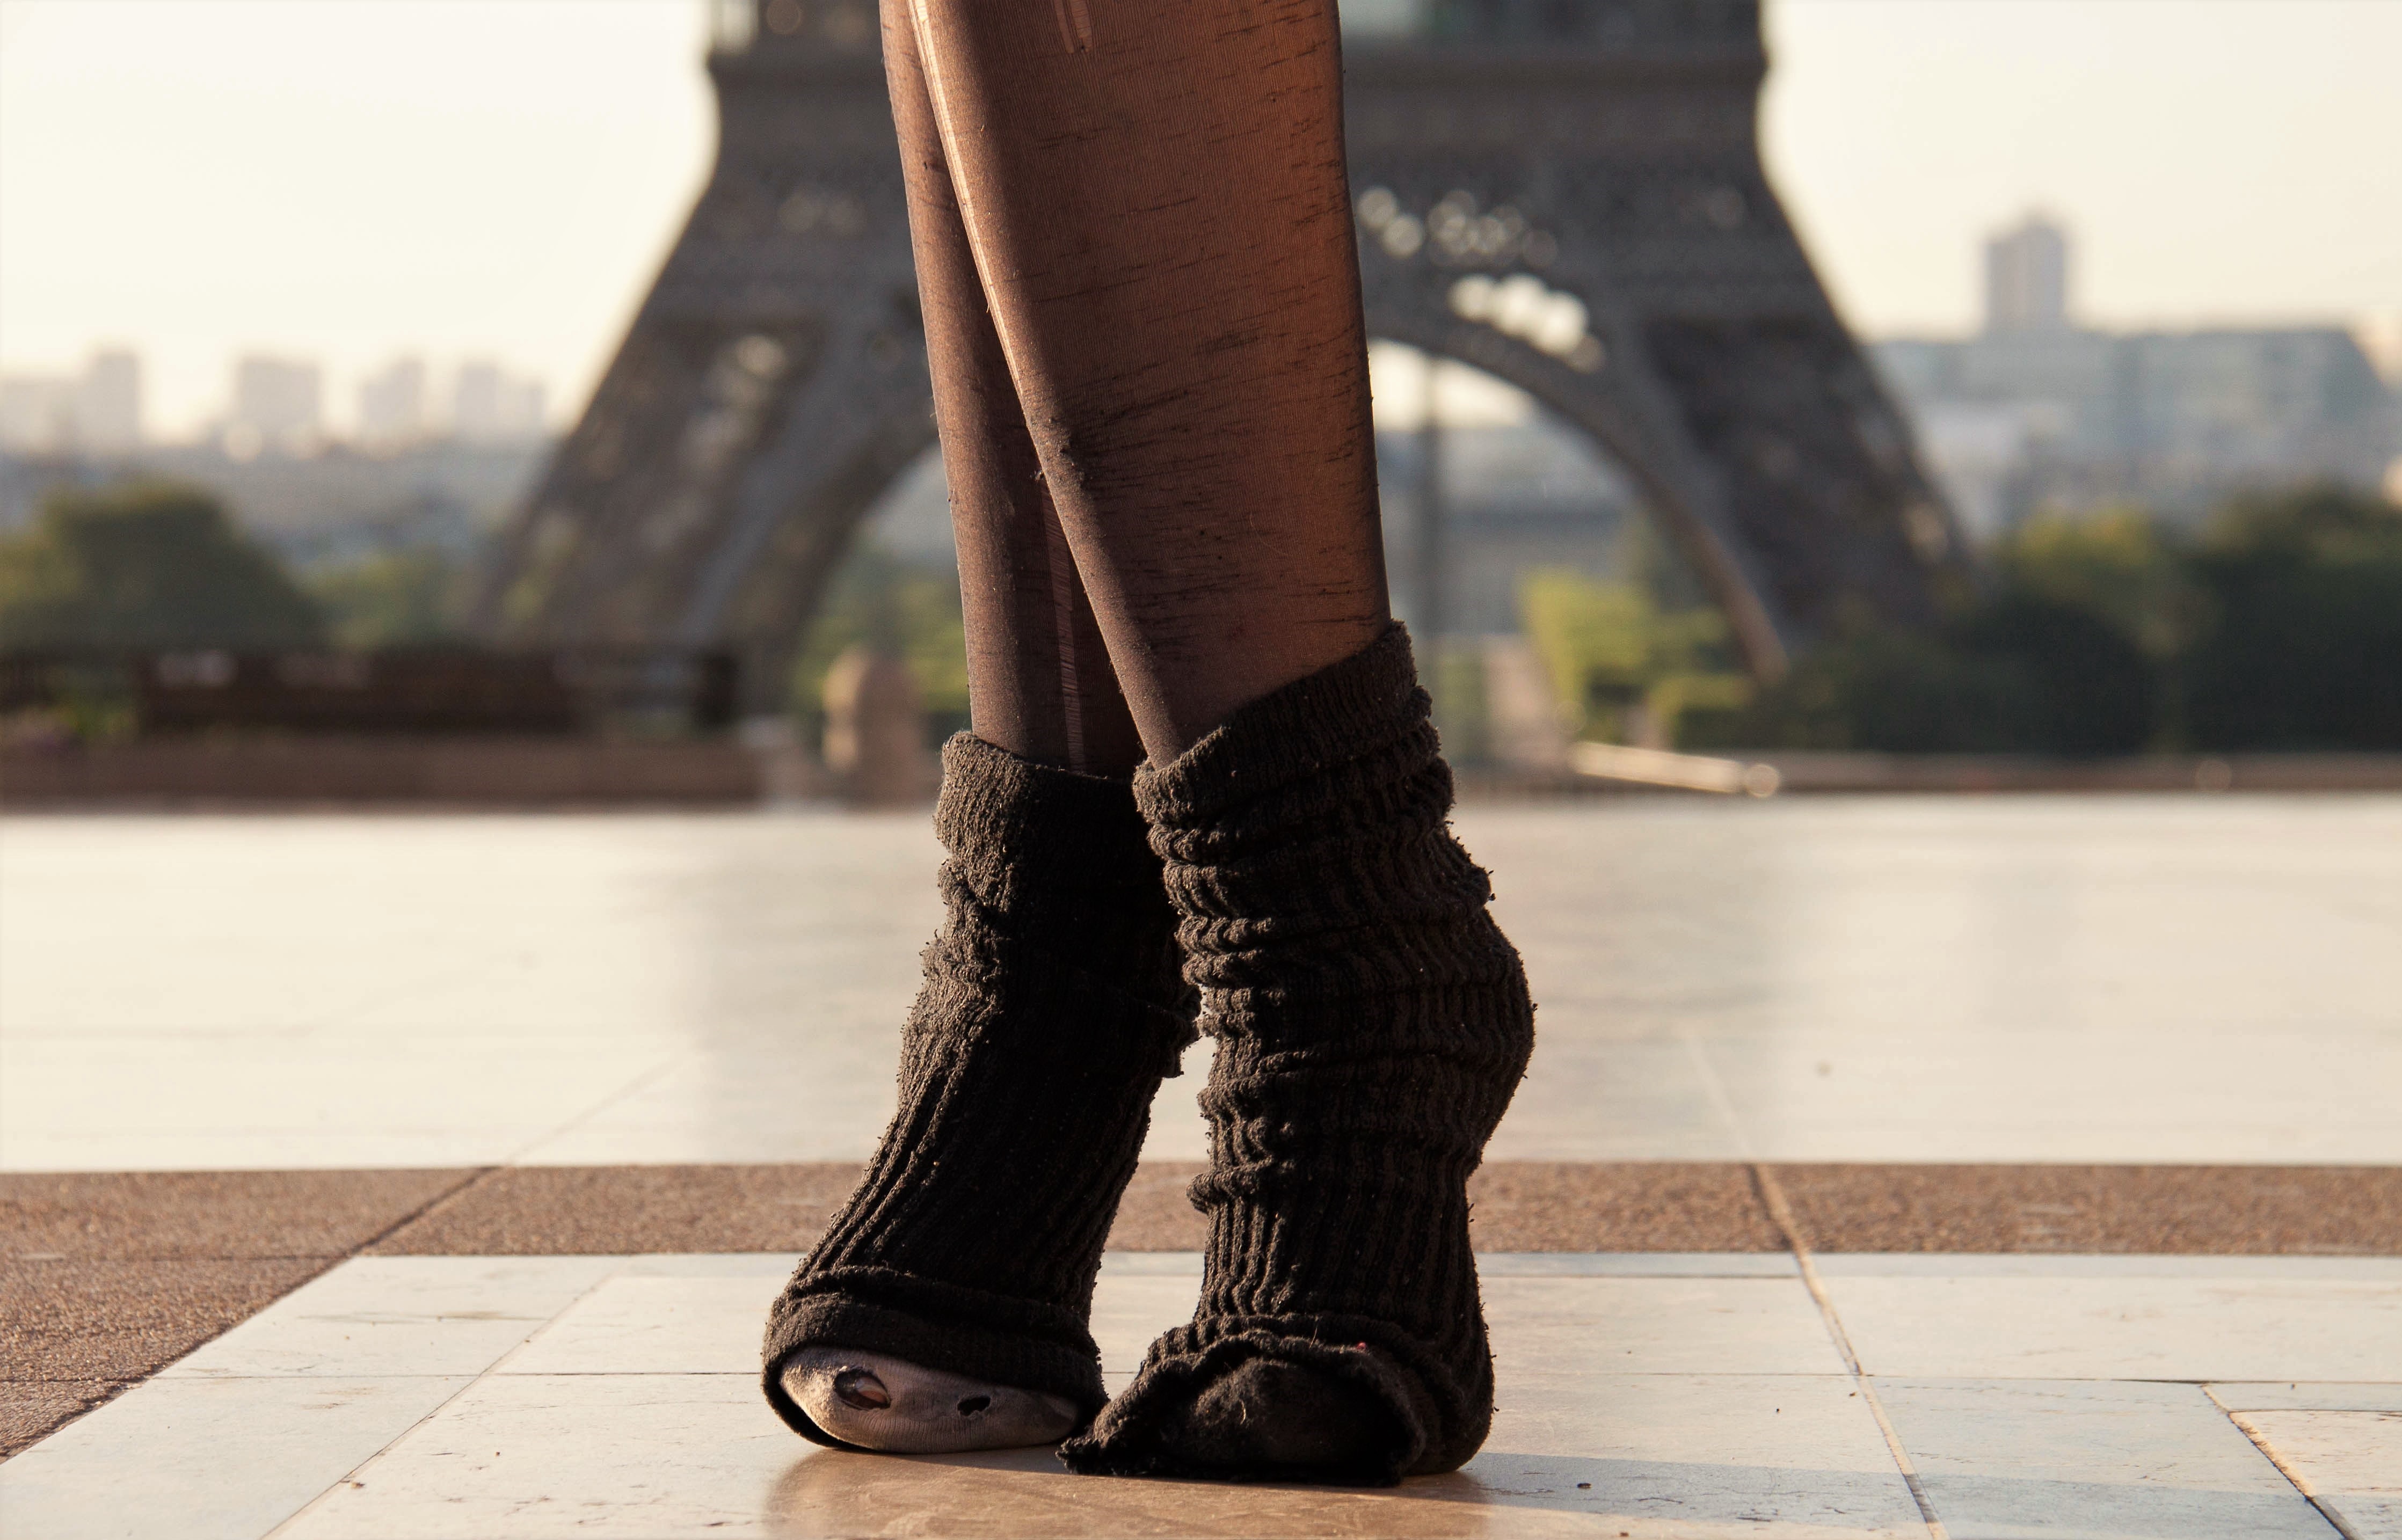
shoe, white, feet, city, eiffel tower, paris, monument, boot, leg, spring, brown, fashion, black, human body, footwear, photograph, beauty, sock, human positions, high heeled footwear